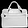
Label: Bag